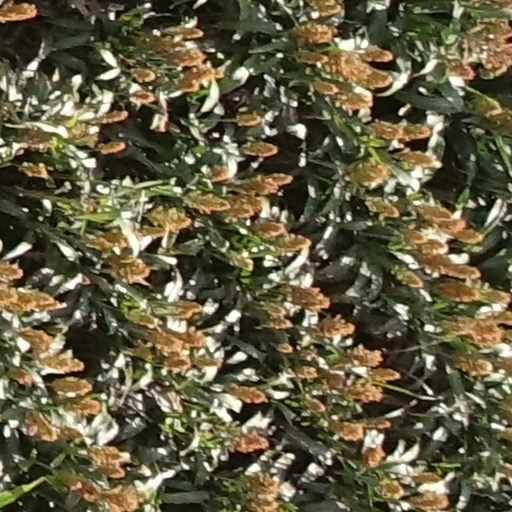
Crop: sorghum